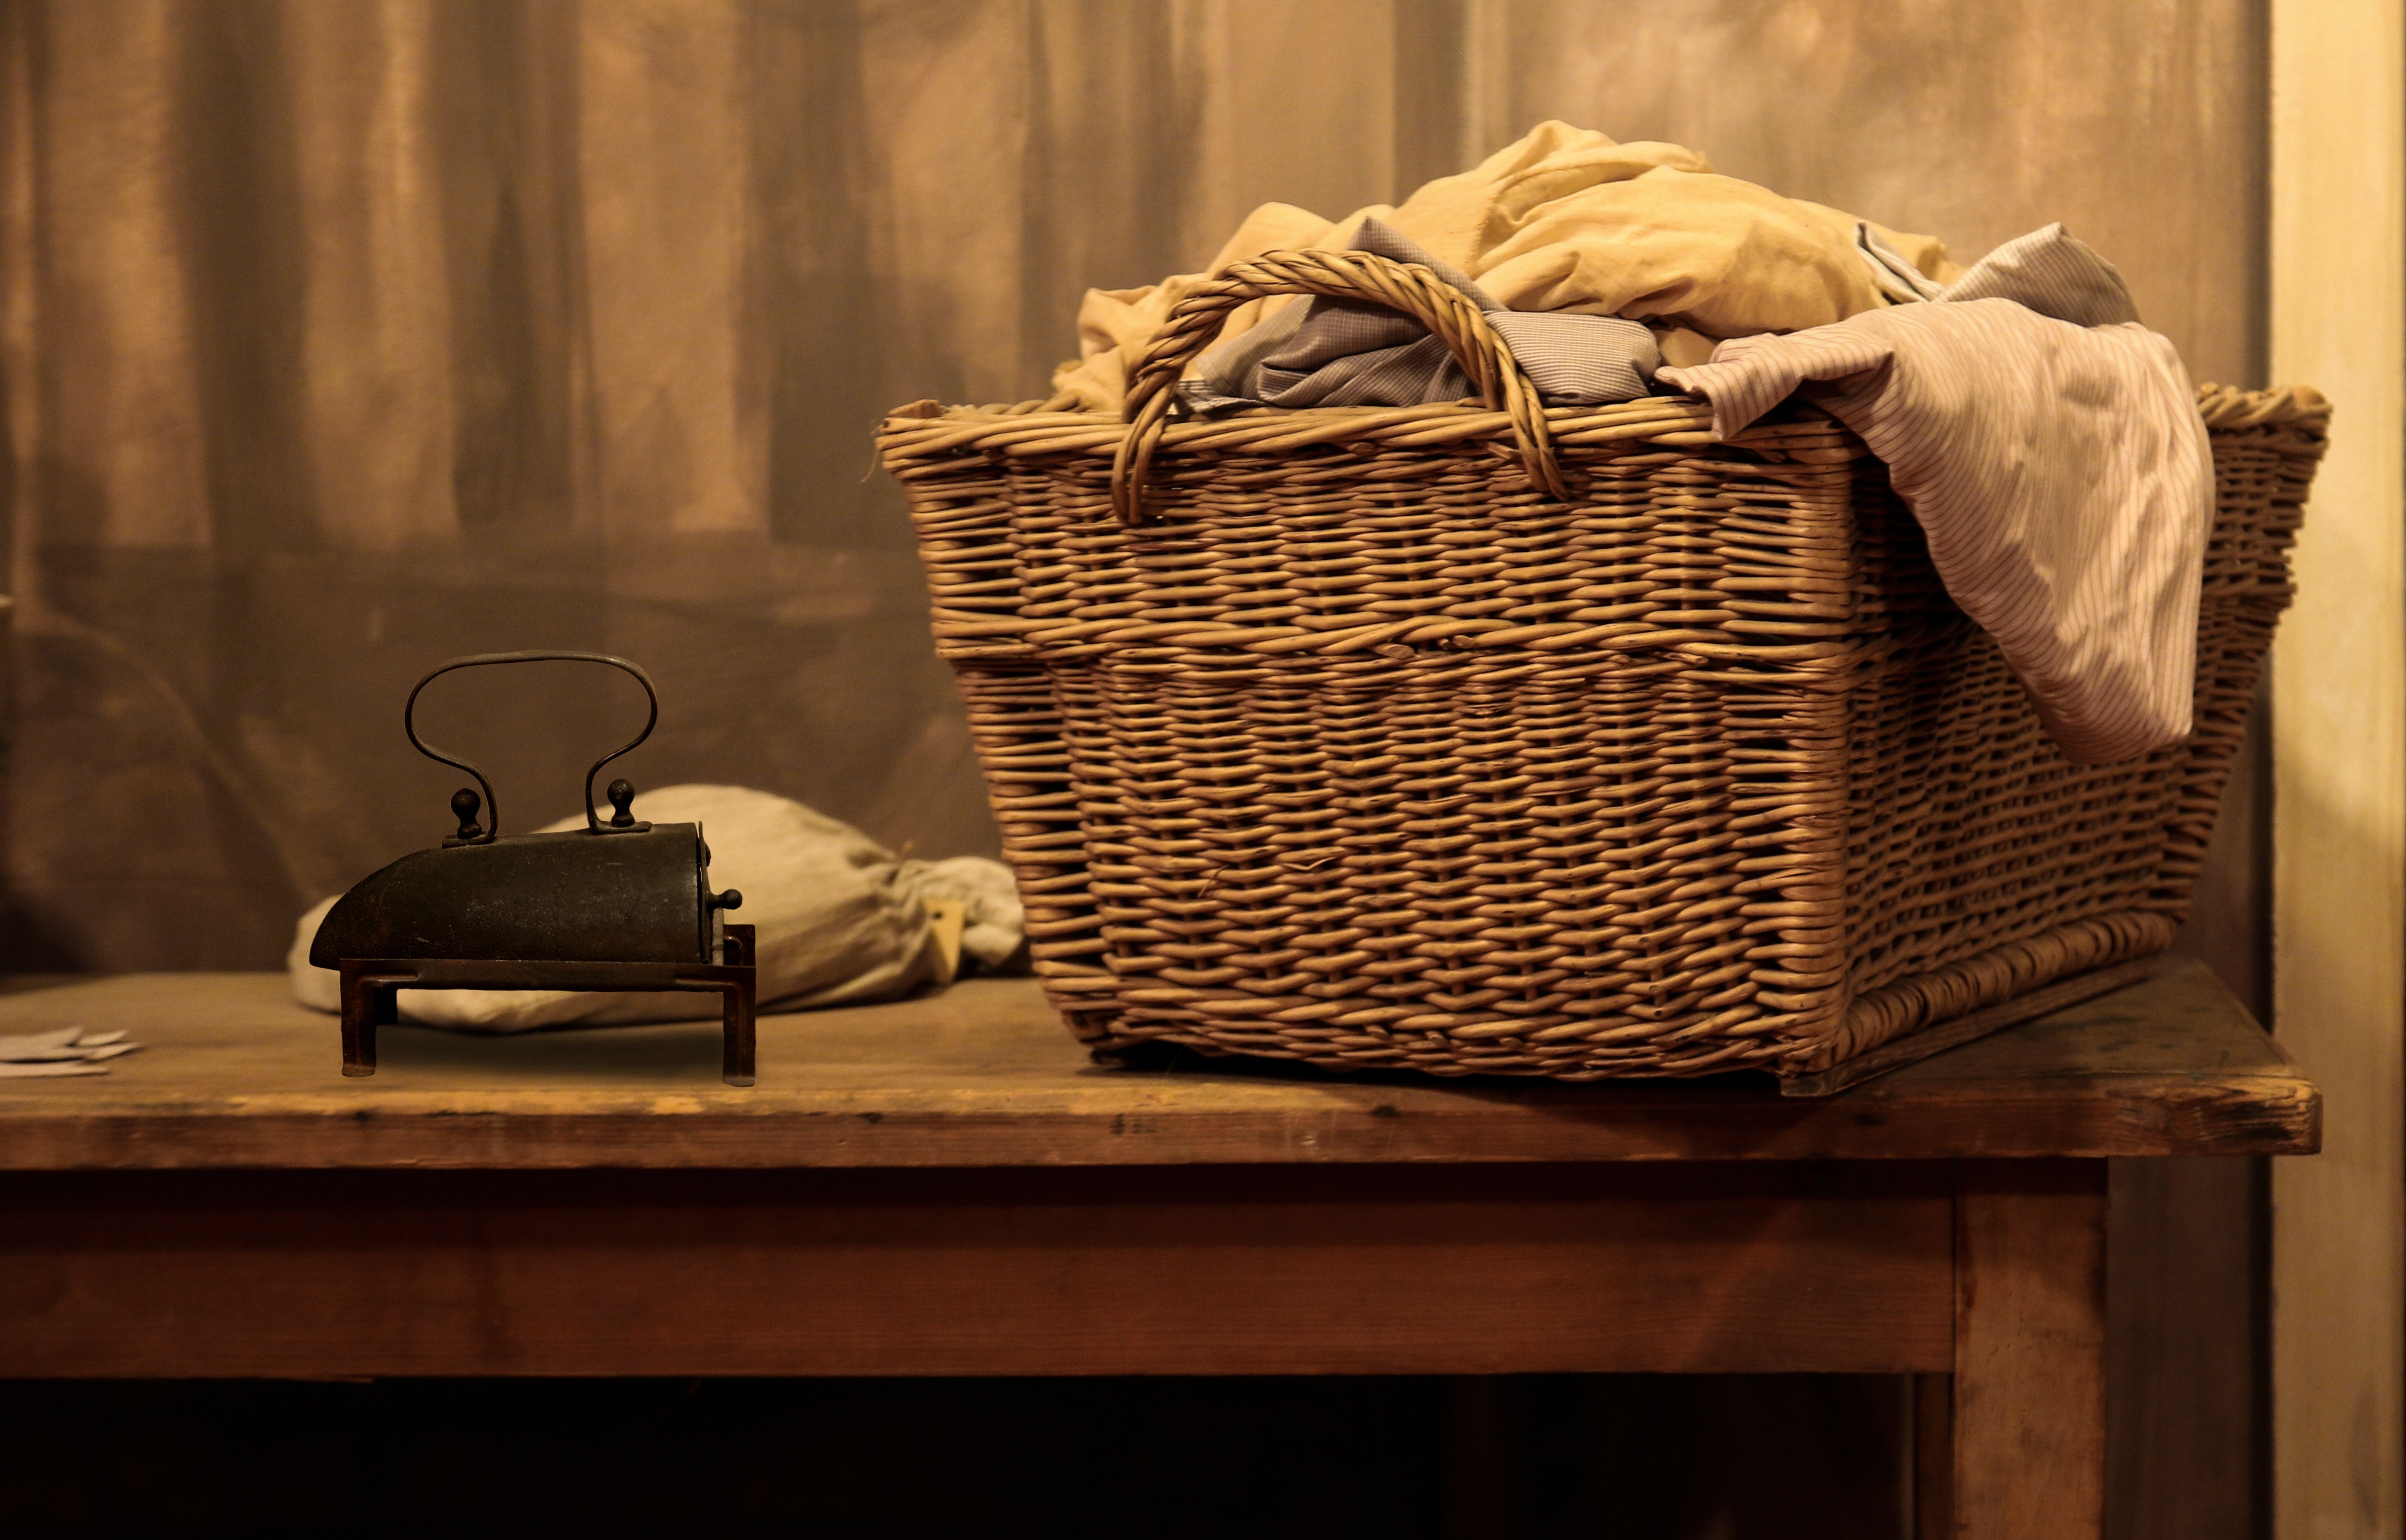
table, wood, antique, old, nostalgia, furniture, room, iron, century, 19, laundry basket